Tsing Yi Bamboo Theatre

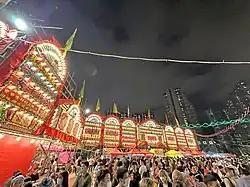
Tsing Yi Bamboo Theatre in 2023

Tsing Yi Bamboo Theatre is an annual large-scale traditional Cantonese festival held in Hong Kong with a temporary built theatre which made with bamboos. It is located in Fung Shue Wo Road Football Field, which is next to Municipal Service Building in Tsing Yi, Hong Kong. It is for the celebration of Zhen Jun (The True Lord) and Tin Hau (The Empress of Heaven) .